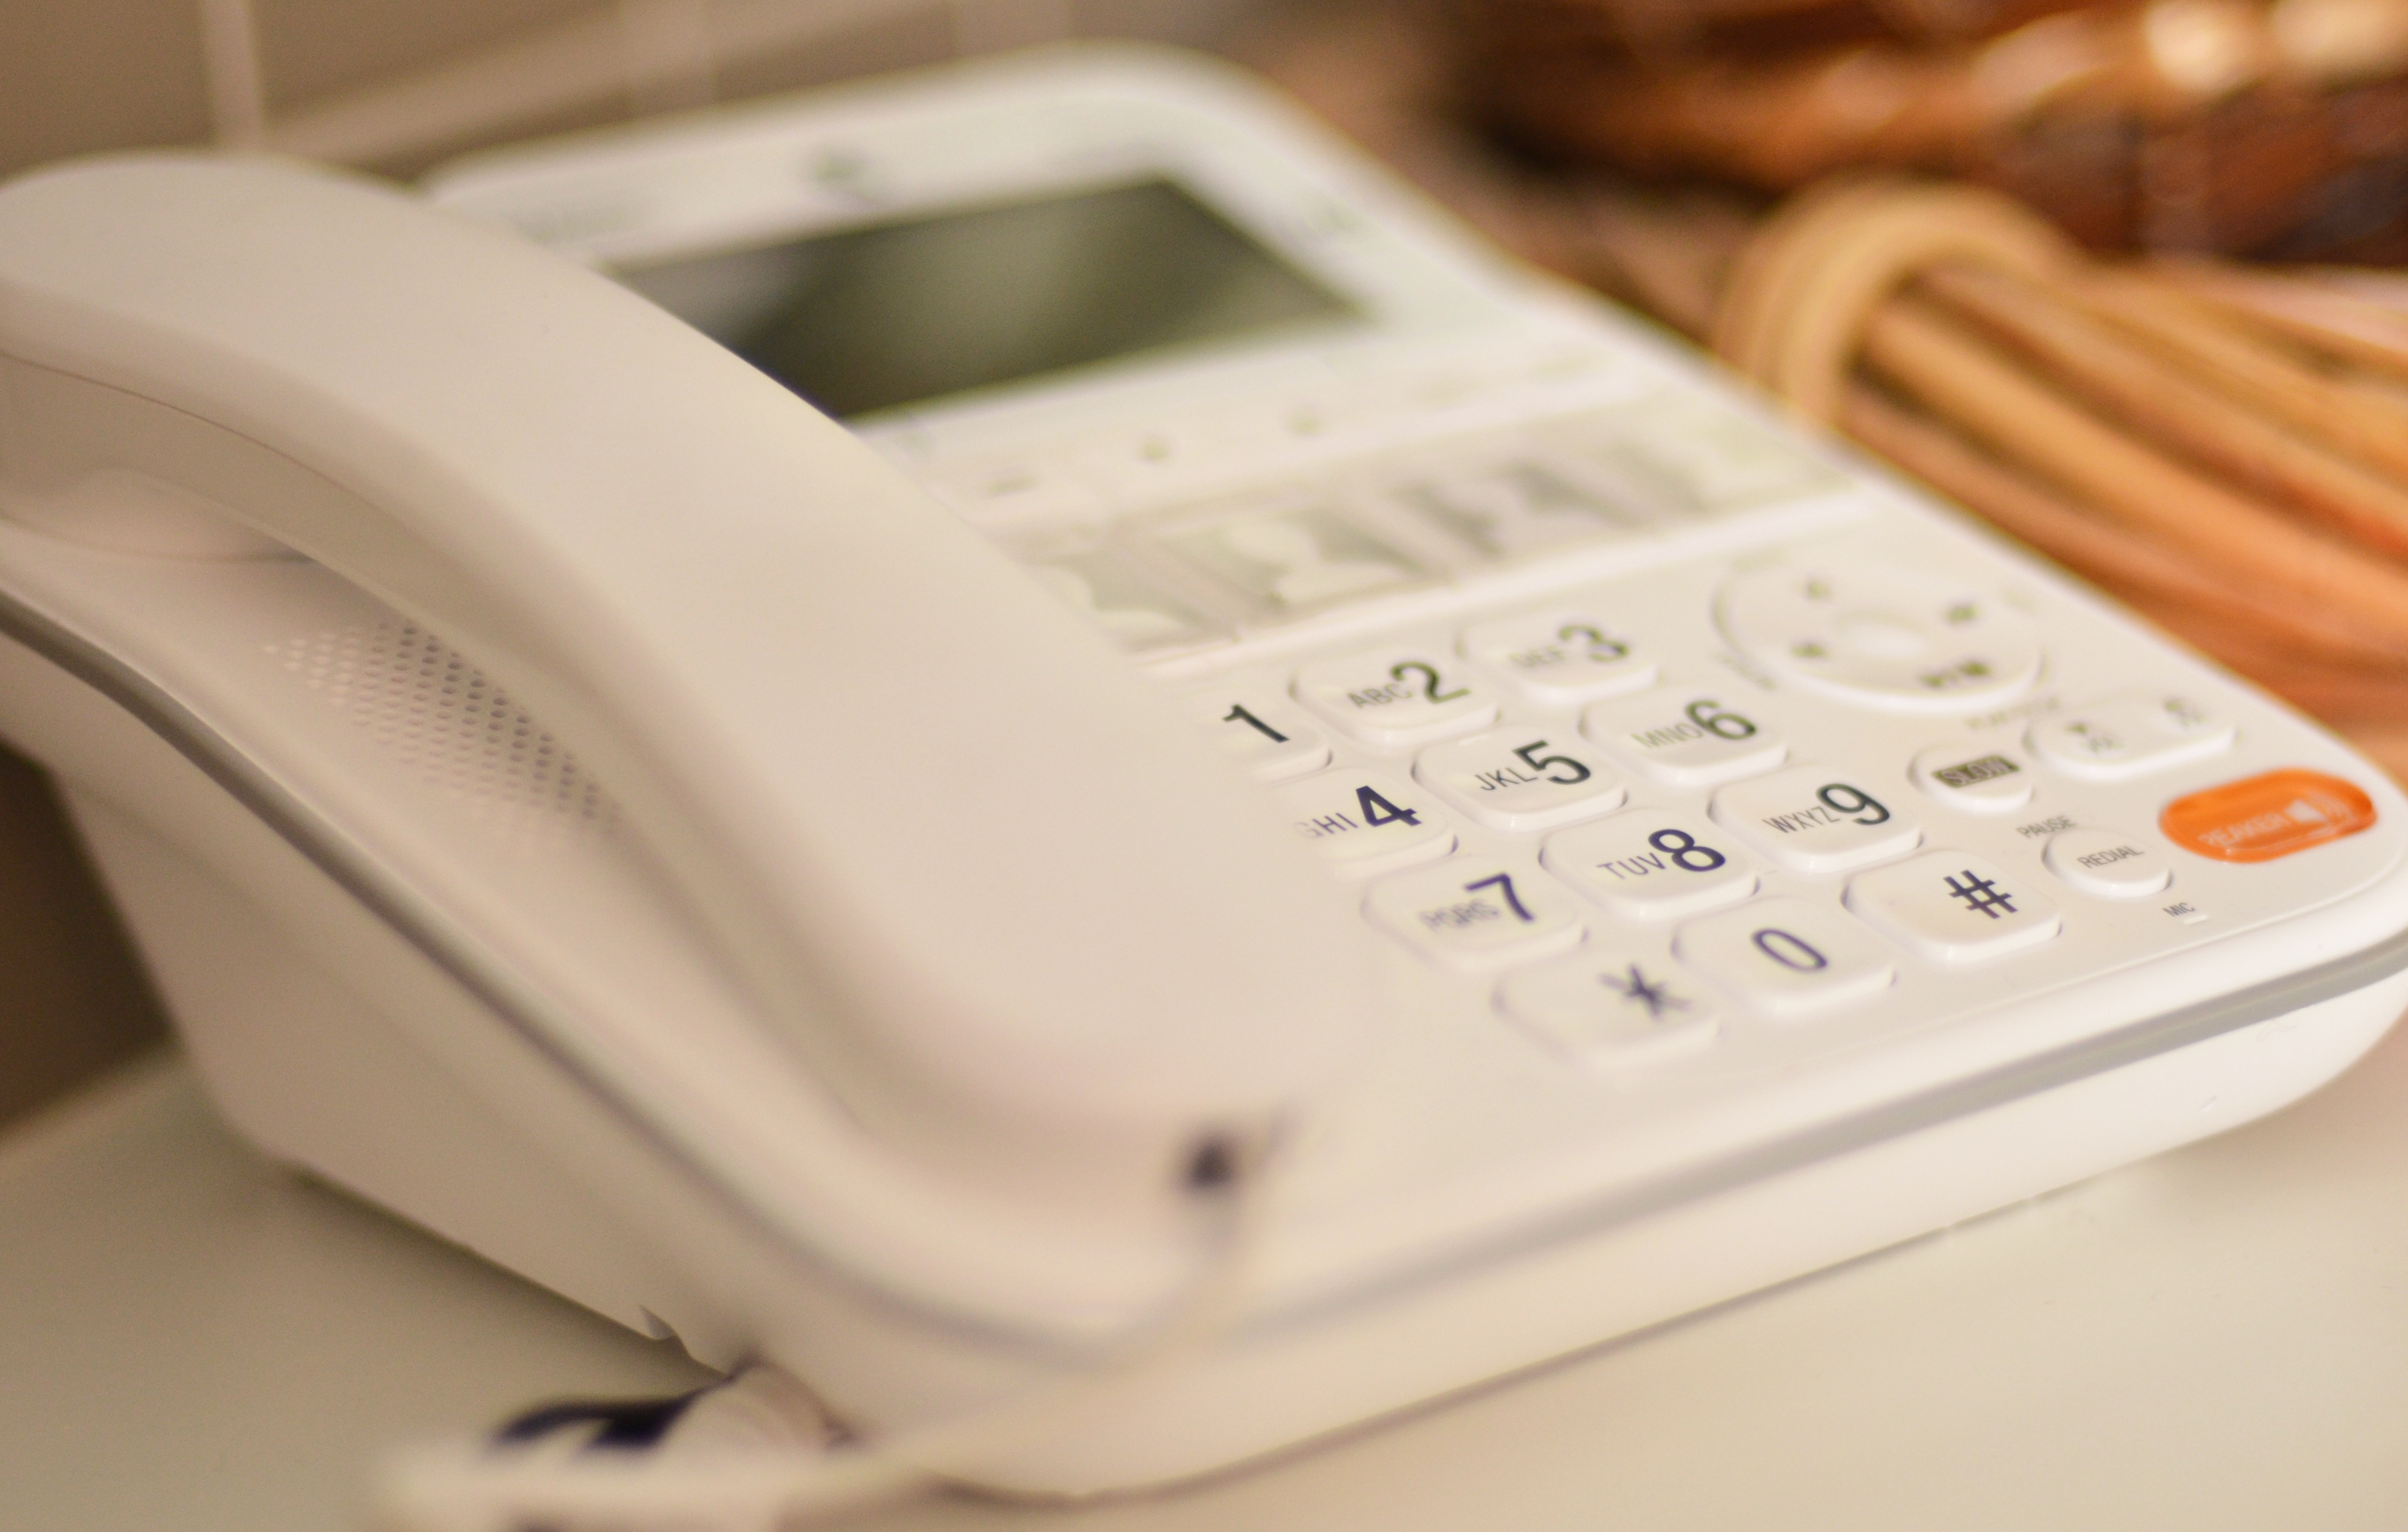
white, line, office, telephone, gadget, business, mobile phone, dial, product, cash, communications, call, contact, operator, handset, telecommunication, answer, on the phone, telemarketing, answering machine